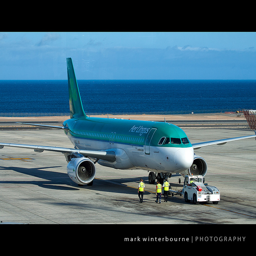
Three people walk towards an airplane near the water.
There is one plane on the runway of the airport.
A professional color photograph of an Aer Lingus jet on the tarmac
a small airplane with crew members working outside of it
A small passenger jet on the tarmac at a seaside airport.